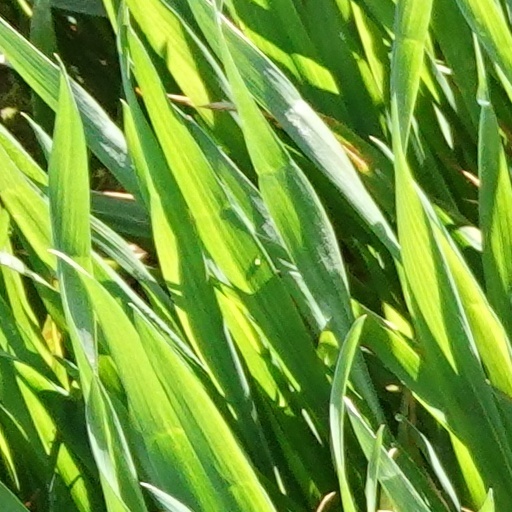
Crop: wheat